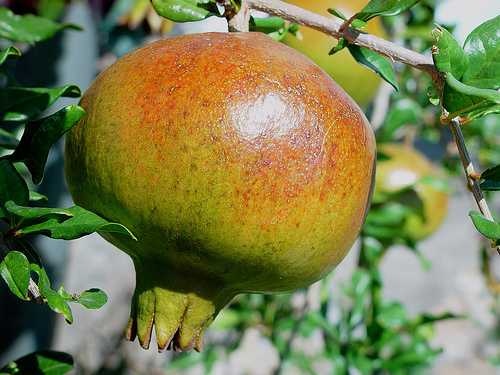
Label: Pomegranate